Muddula Priyudu

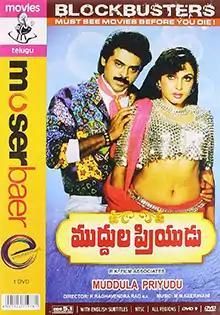
DVD cover

Muddula Priyudu ( Adorable Lover) is a 1994 Indian Telugu-language romantic action film directed by K. Raghavendra Rao. Produced by K. Krishna Mohana Rao, the film stars Venkatesh, Ramya Krishna and Rambha, with music composed by M. M. Keeravani. The film was a failure at the box office. It was dubbed in Tamil as "Sabash Ramu", in Hindi as "Sajna Doli Leke Aana" and in Malayalam as "Iniyoru Pranayakadha".